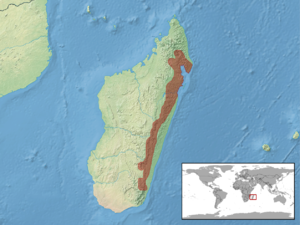
Brookesia superciliaris est une espèce de sauriens de la famille des Chamaeleonidae.